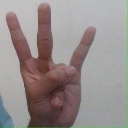
अक्षर: क्ष